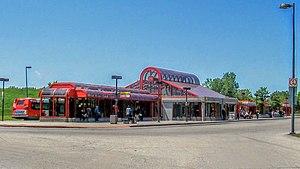
Le station Hurdman sur le Transitway à Ottawa, Ontario
Hurdman est une station intermodale de transport en commun située à Ottawa, en Ontario. La station permet la correspondance entre la ligne de la Confédération de l'O-Train et les circuits d'autobus empruntant le Transitway du sud de la ville.